Veikko Aaltonen

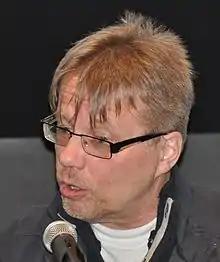
Veikko Aaltonen in 2013

Veikko Aaltonen (born 1 December 1955) is a Finnish director, editor, sound editor, production manager and film and television writer and actor.